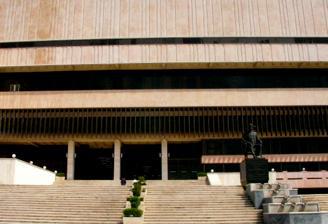
Building: Al-Assad National Library
Country: Syria
Year built: 1984
National library of Syria National Library مَكْتَبَةُ الْوَطَنِيَّةِ The library building Location Umayyad Square , Damascus , Syria Type Public , National library . Established 1984 (41 years ago) ( 1984 ) Collection Size Over 40,000 titles The National Library of Syria ( Arabic : مَكْتَبَةُ الْوَطَنِيَّةِ , romanized : Maktabat al-Waṭanīyah ) is the is the national legal deposit and copyright library of Syria , located in the capital Damascus overlooking the Umayyad Square . The Libraries and Documents Association of Syria has its headquarters at the National Library. History In 1976, Syria's Ministry of Culture announced an official decision to build a national library. Construction began in 1978 and the library was completed in November 1983 and was opened the following year. The library's purpose was "to gather all books and daily issues in addition to all kinds of literature connected with our ancestral cultural legacy", then to sort out these materials to serve researchers and scholars and benefit them. Copy of Al-Assad National Library Card for Nigerian Ph.D. researcher Sheikh Dr. Abu-Abdullah Adelabu in the 1990s The library, from its founding until December 10, 2024 (two days after the fall of the Assad regime ), was named the Al-Assad National Library ( Arabic : مَكْتَبَةُ الْأَسَدِ الْوَطَنِيَّةِ , romanized : Maktabat al-ʾAsad al-Waṭanīyah ), after Hafez al-Assad . Departments The library has several departments which include a lecture hall and a special department for blind people . The library's departments are as follows: Department of Photographic Documentation: in its three forms (microfilm, microfiche, photocopy). This section was founded in order to satisfy the readers' wishes to obtain photocopies of books and publications. Department of Audio Material: In which the library's books and manuscripts are available in audio form. Department of Documentaries: In which documentaries are stored available to be watched. Department of Fine Arts: Which contains the works of contemporary Syrian artists. Department of Periodicals: In which regular publications and publications are deposited. Department of the Blind: In which books and other material are available in braille for blind people. Department of Information: In which specialists help readers to reach the required topics, and navigate through the various indexes, and through international information systems that enable the reader to identify the latest source of references in each subject. The Lecture Hall: The library has a main lecture hall which can accommodate 308 people. It is suitable for films, lectures and conferences. It is equipped with a radio system for simultaneous interpretation in four languages. There are also two other halls, each of which can accommodate up to 20 people. Reading Room: The library has three reading halls and four other reading rooms. The halls can accommodate up to 1,000 readers at the same time. Individual Reading Rooms: 21 Individual Reading Rooms are available. Showrooms: There are several showrooms in the library specifically for exhibitions such as art and book exhibitions. References